Jay Simpson

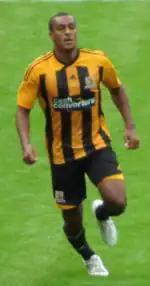
Simpson playing for Hull City in 2011

After his loan spell at Millwall came to an end, Arsenal manager Arsène Wenger stated that he believed Simpson had a future at Arsenal by stating "At the moment it is too early to say if he [Jay Simpson] has a future, but I think so yes. He has done extremely well and has scored goals. I always thought Jay was a very good player and the fact he can get good experience at Millwall makes us all happy, because he is not only a good player but a very nice boy." Simpson made his Arsenal first team debut in a 6–0 win over Sheffield United in the third round of the League Cup on 23 September 2008, coming on as a substitute for Nicklas Bendtner in the 71st minute. In the fourth round, he scored his first two senior Arsenal goals against Wigan Athletic in a 3–0 win on 11 November, in what was his first senior start for the club.